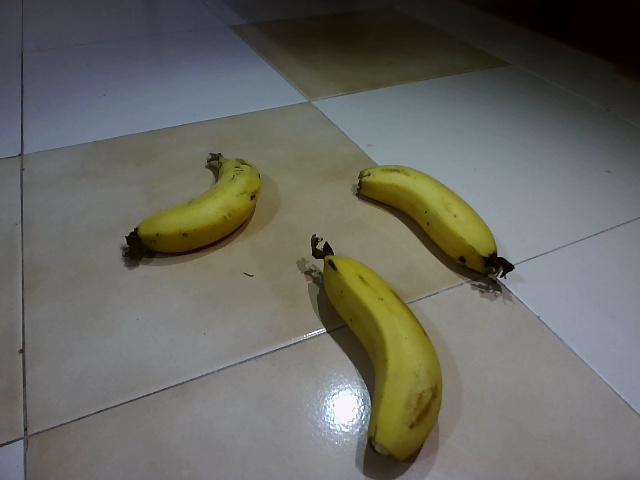
Label: Ripe_Banana